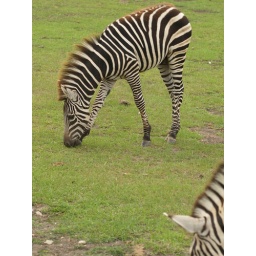
Alvin Texas bayou wildlife park animals and birds run or Roam freely in a natural habitat 2008 Zoo